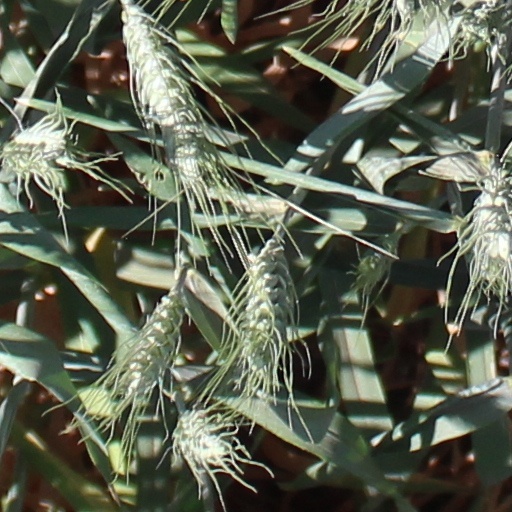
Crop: wheat